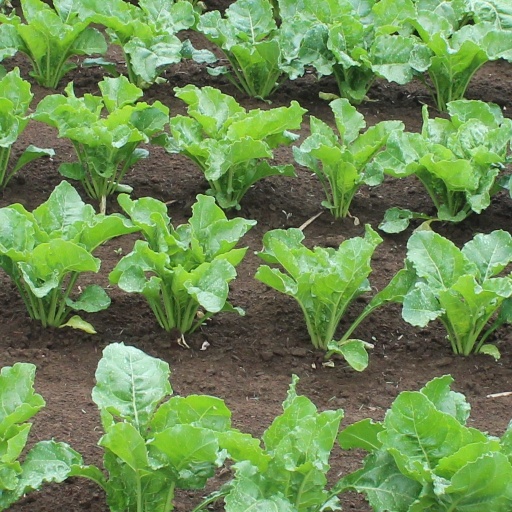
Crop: sugar beet